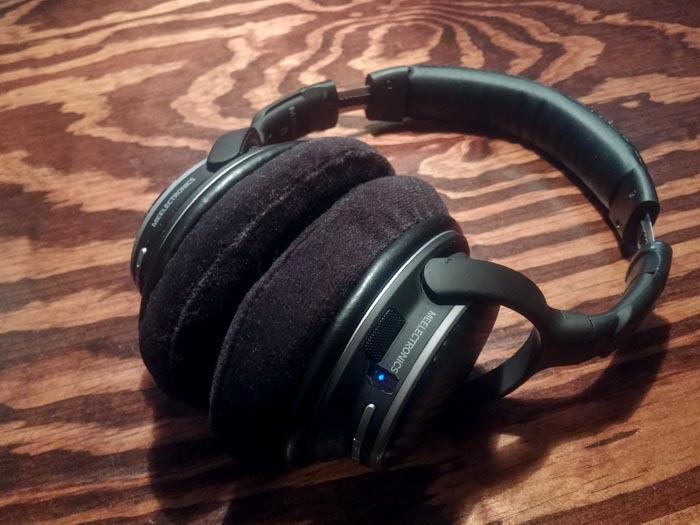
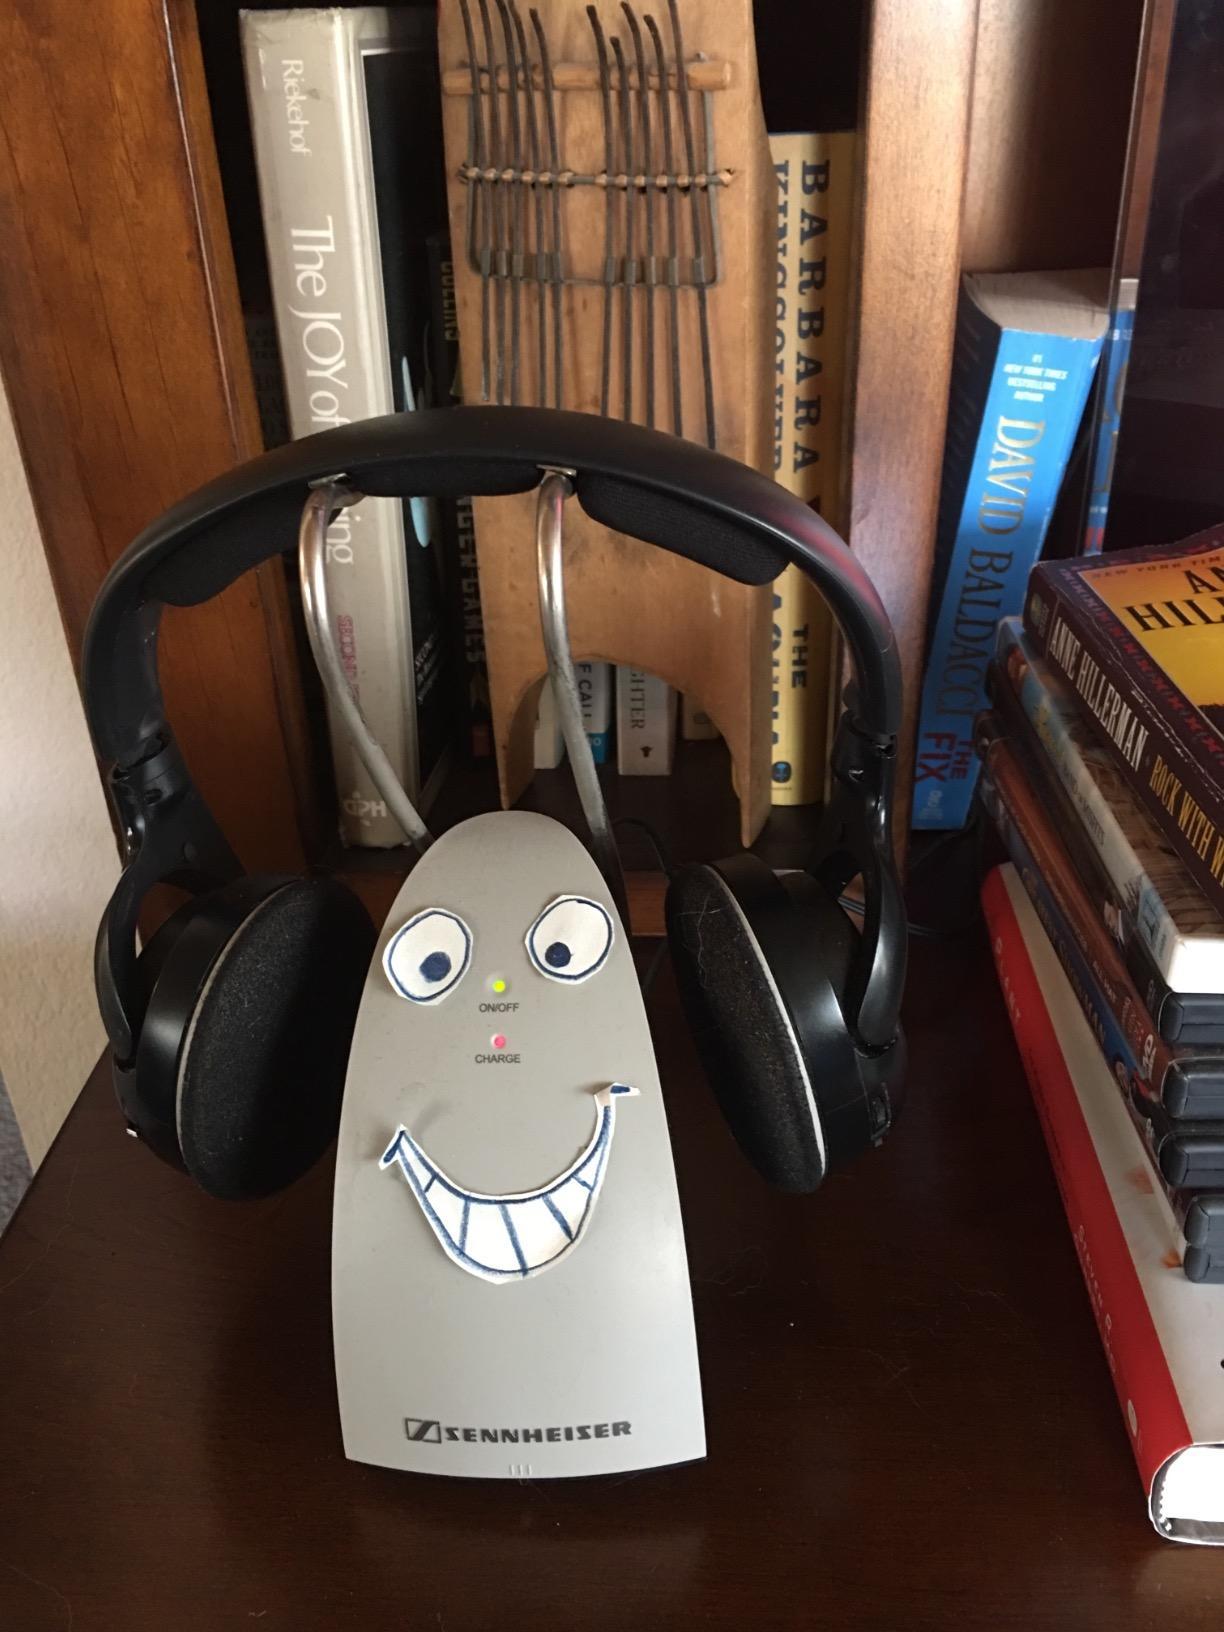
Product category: headphones
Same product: no